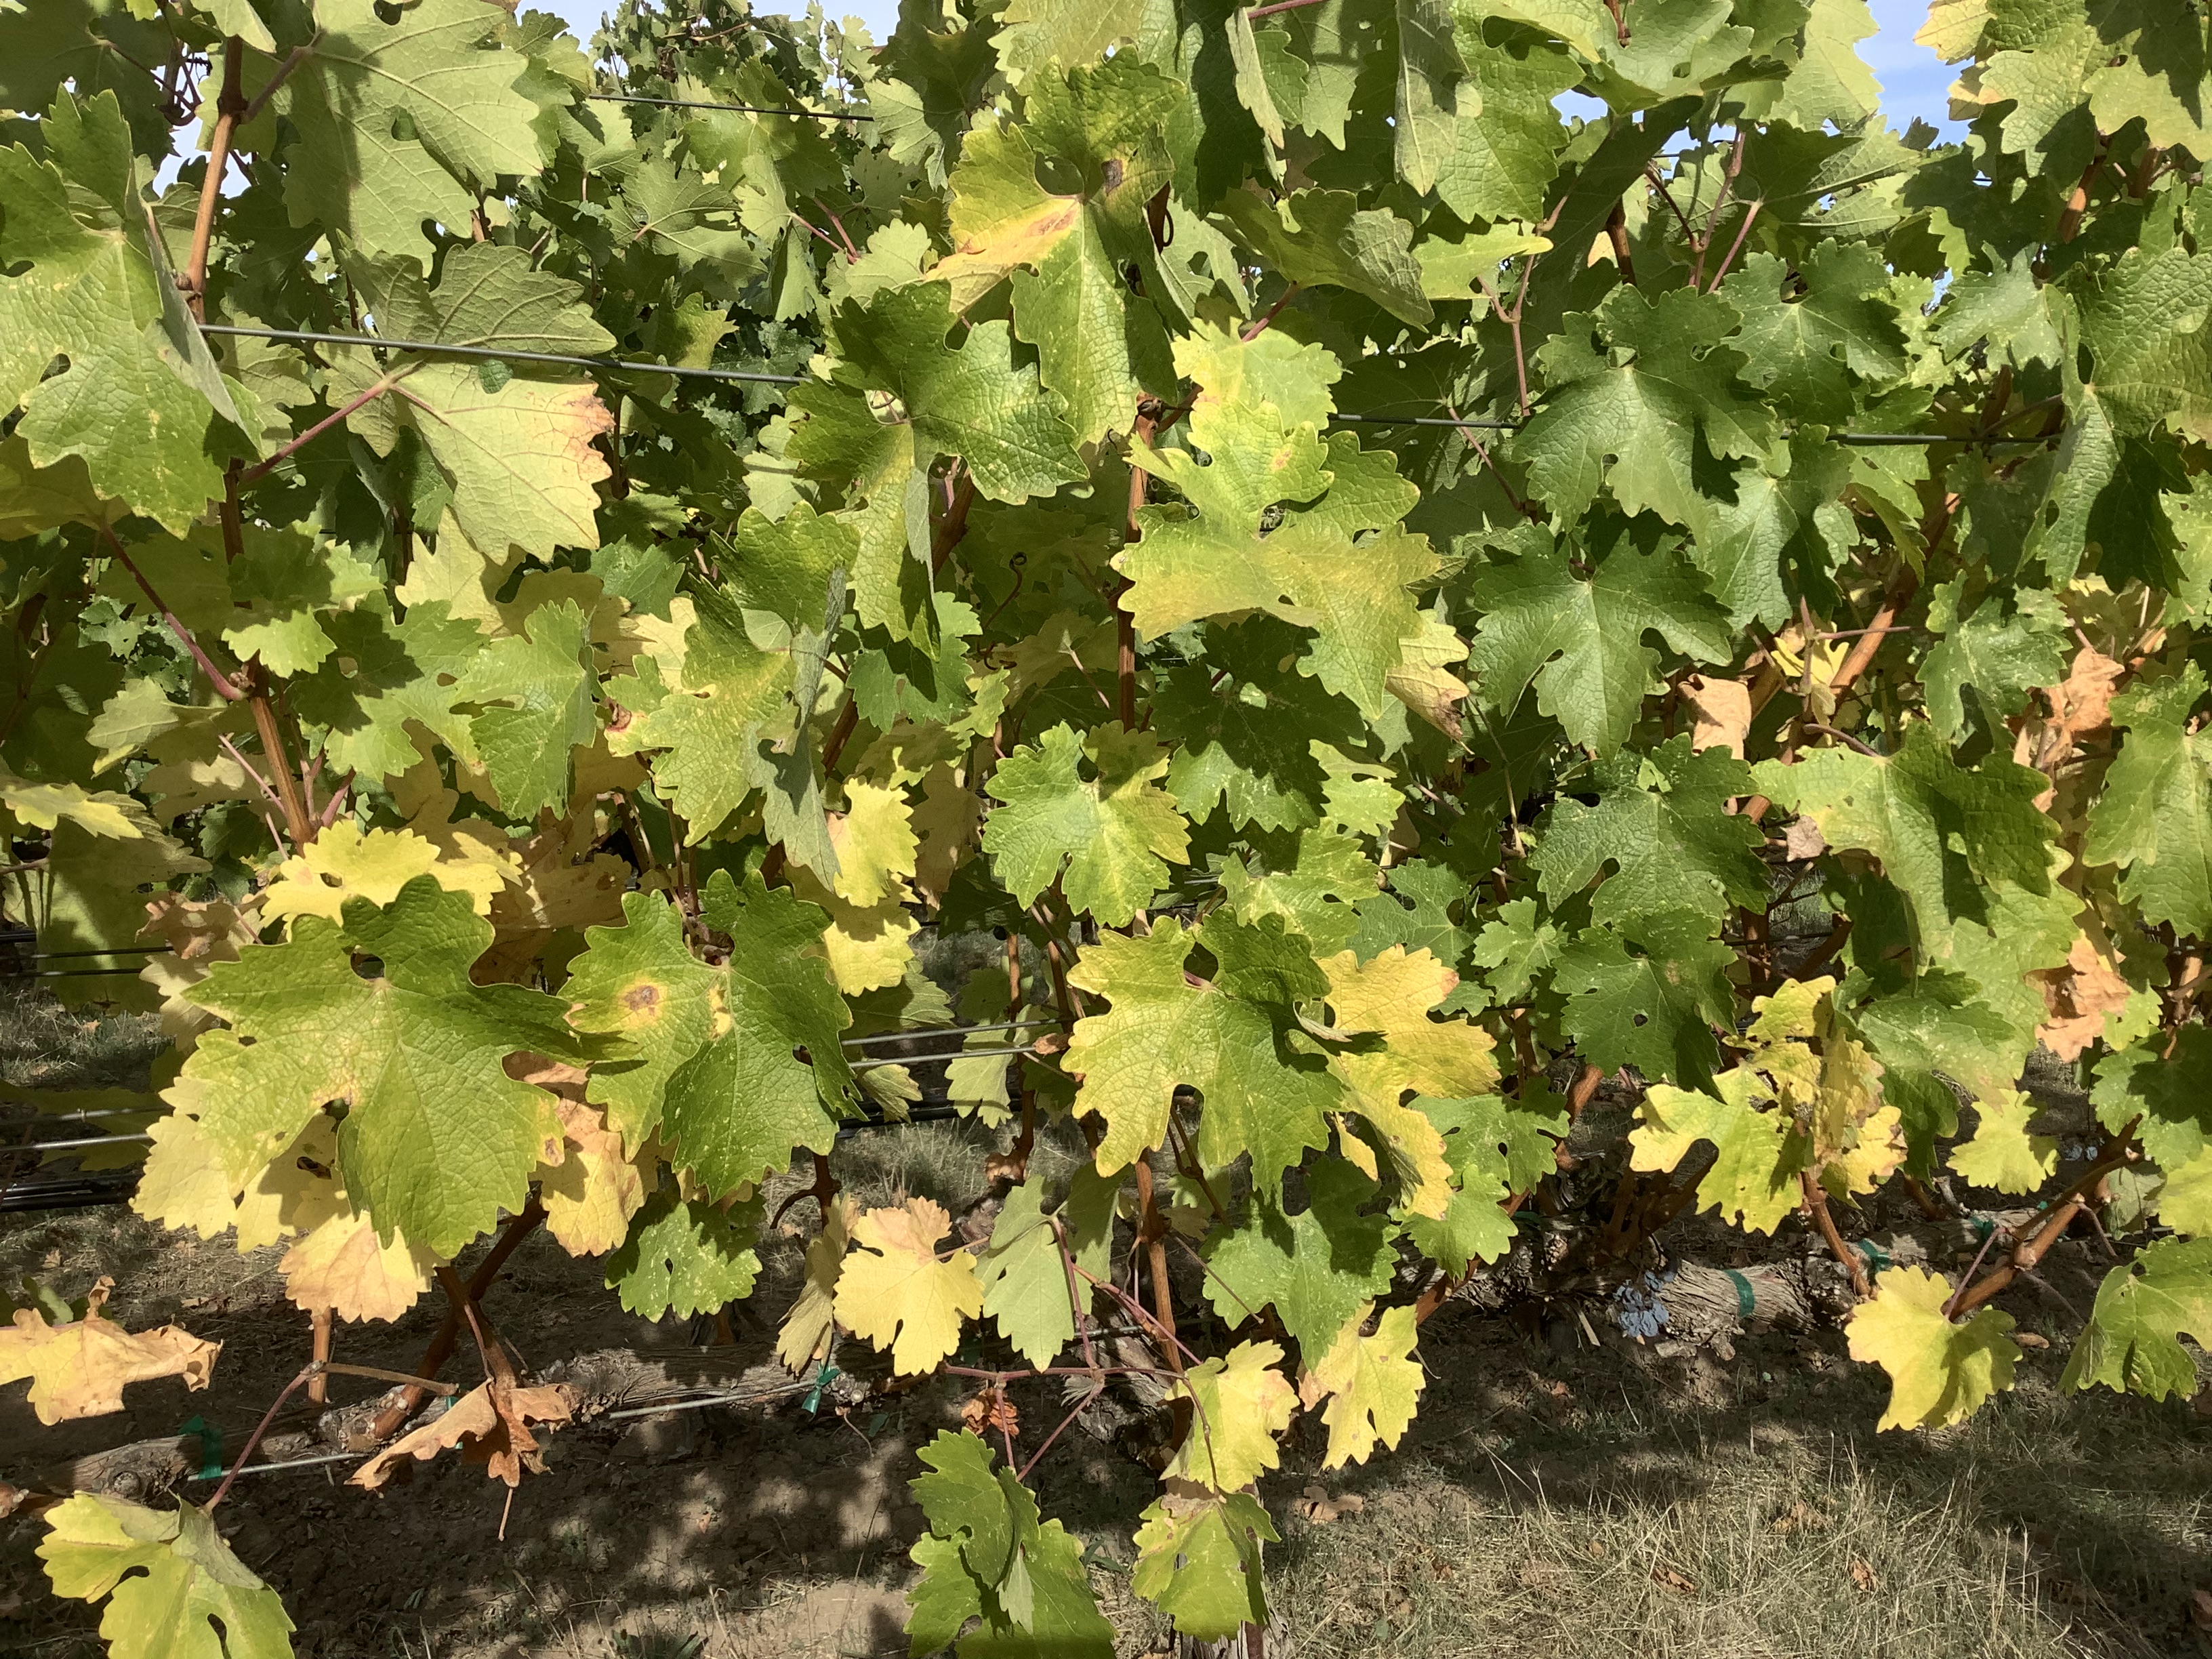
Label: No Virus